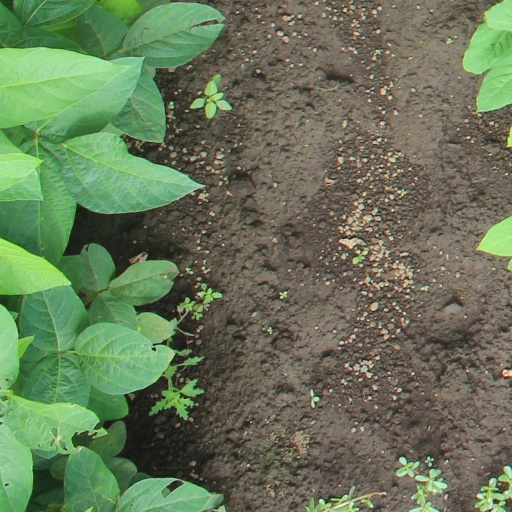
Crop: soybean